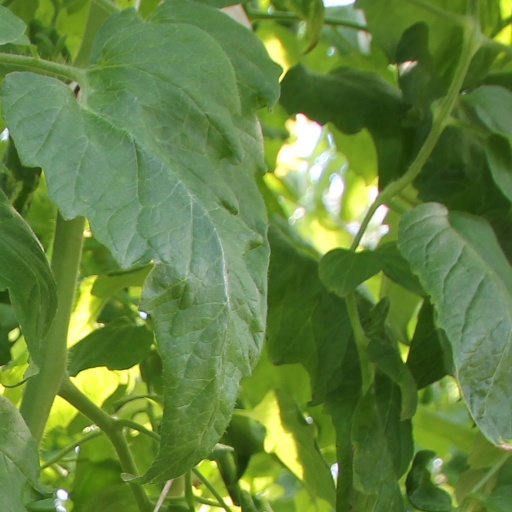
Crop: tomato